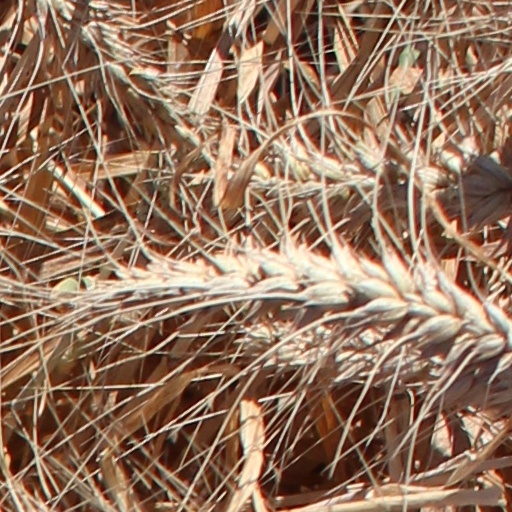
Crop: wheat